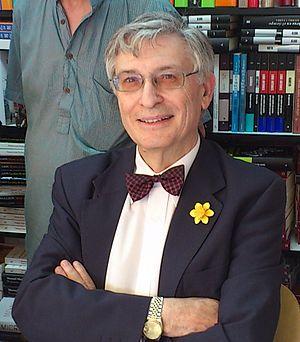
Angel Viñas est un économiste, diplomate, professeur d'université et historien espagnol, connu pour ses travaux sur les périodes de la guerre civile espagnole et du franquisme et en particulier sur l'Or de Moscou.